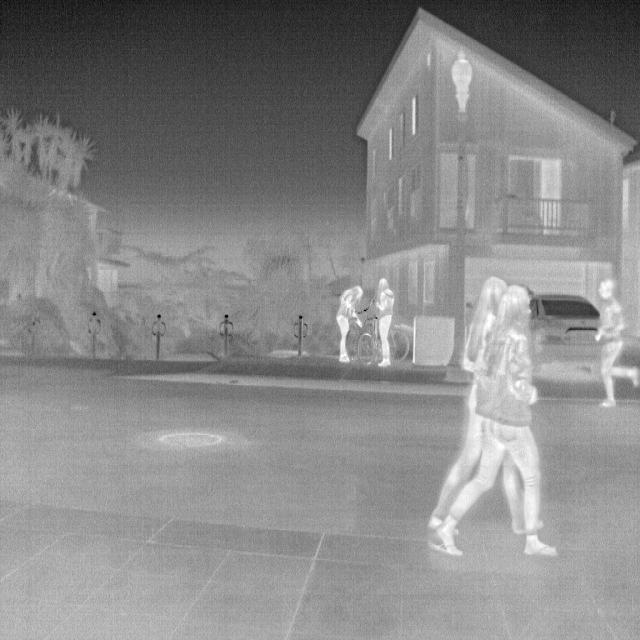
Detected objects:
label: person
label: person
label: person
label: person
label: person